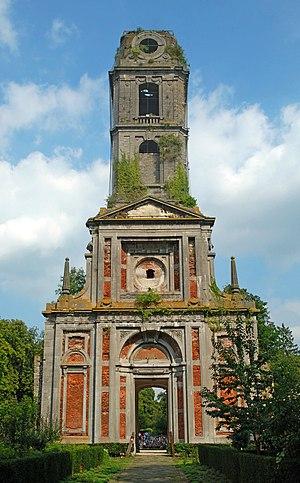
Belgique - Wallonie - Cambron-Casteau - Abbaye de Cambron
L'abbaye de Cambron était un monastère de moines cisterciens fondé en 1148 à Cambron-Casteau, en Belgique, dans le Hainaut. Elle est la fille de l’abbaye de Clairvaux, lorsqu'une terre située au bord de la Dendre fut offerte par Anselme de Trazegnies. Les premiers abbés sont de bons administrateurs, à tel point que l’abbaye essaime et fonde d’autres monastères.
Cet article liste les abbayes cisterciennes actives ou ayant existé sur le territoire belge actuel. Il s'agit des abbayes de religieux appartenant à l'Ordre cistercien.